John Parsons (bishop)

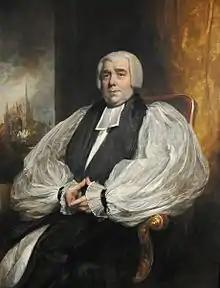
Portrait by William Owen

John Parsons (baptised 6 July 1761 – 12 March 1819) was an English churchman and academic, Master of Balliol College, Oxford, from 1798, and Bishop of Peterborough from 1813.